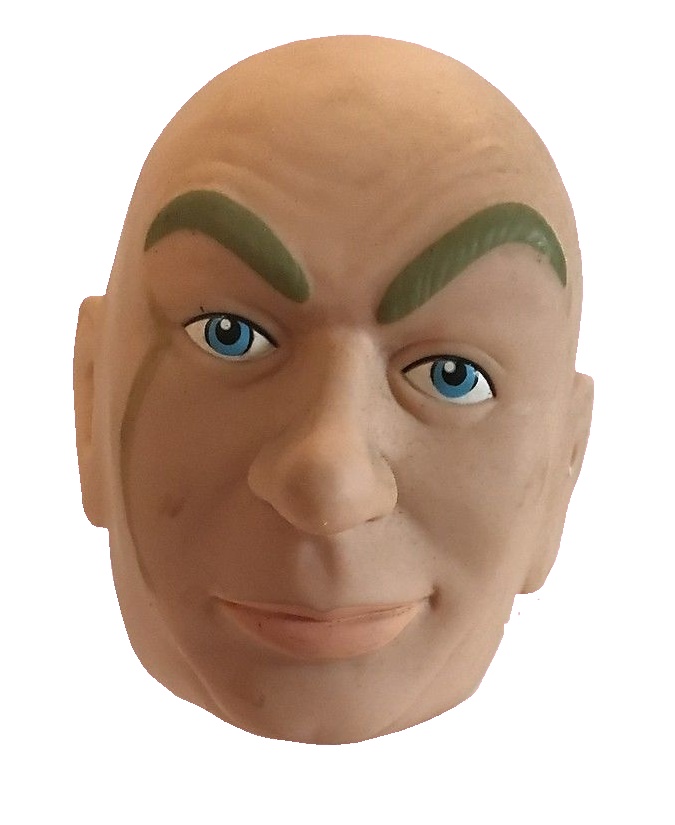
Austin Powers "Dr. Evil" Character Head Shooter
Brand: ModFather Pinball Mods
.... These shooters look great on pinball games that have a key character that matches the theme. The character heads are made from a molded plastic and are mounted to a new shooter rod. The heads are filled for a solid feel and lasting durability. The character heads are highly detailed and blend great with each theme they are representing. Approx. 2.5" in diameter. All shooters come with a new rod, shooter tip and E clip. Easy installation and direct replacement for your standard factory shooter.
Category: Electronics > Arcade Equipment > Pinball Machine Accessories